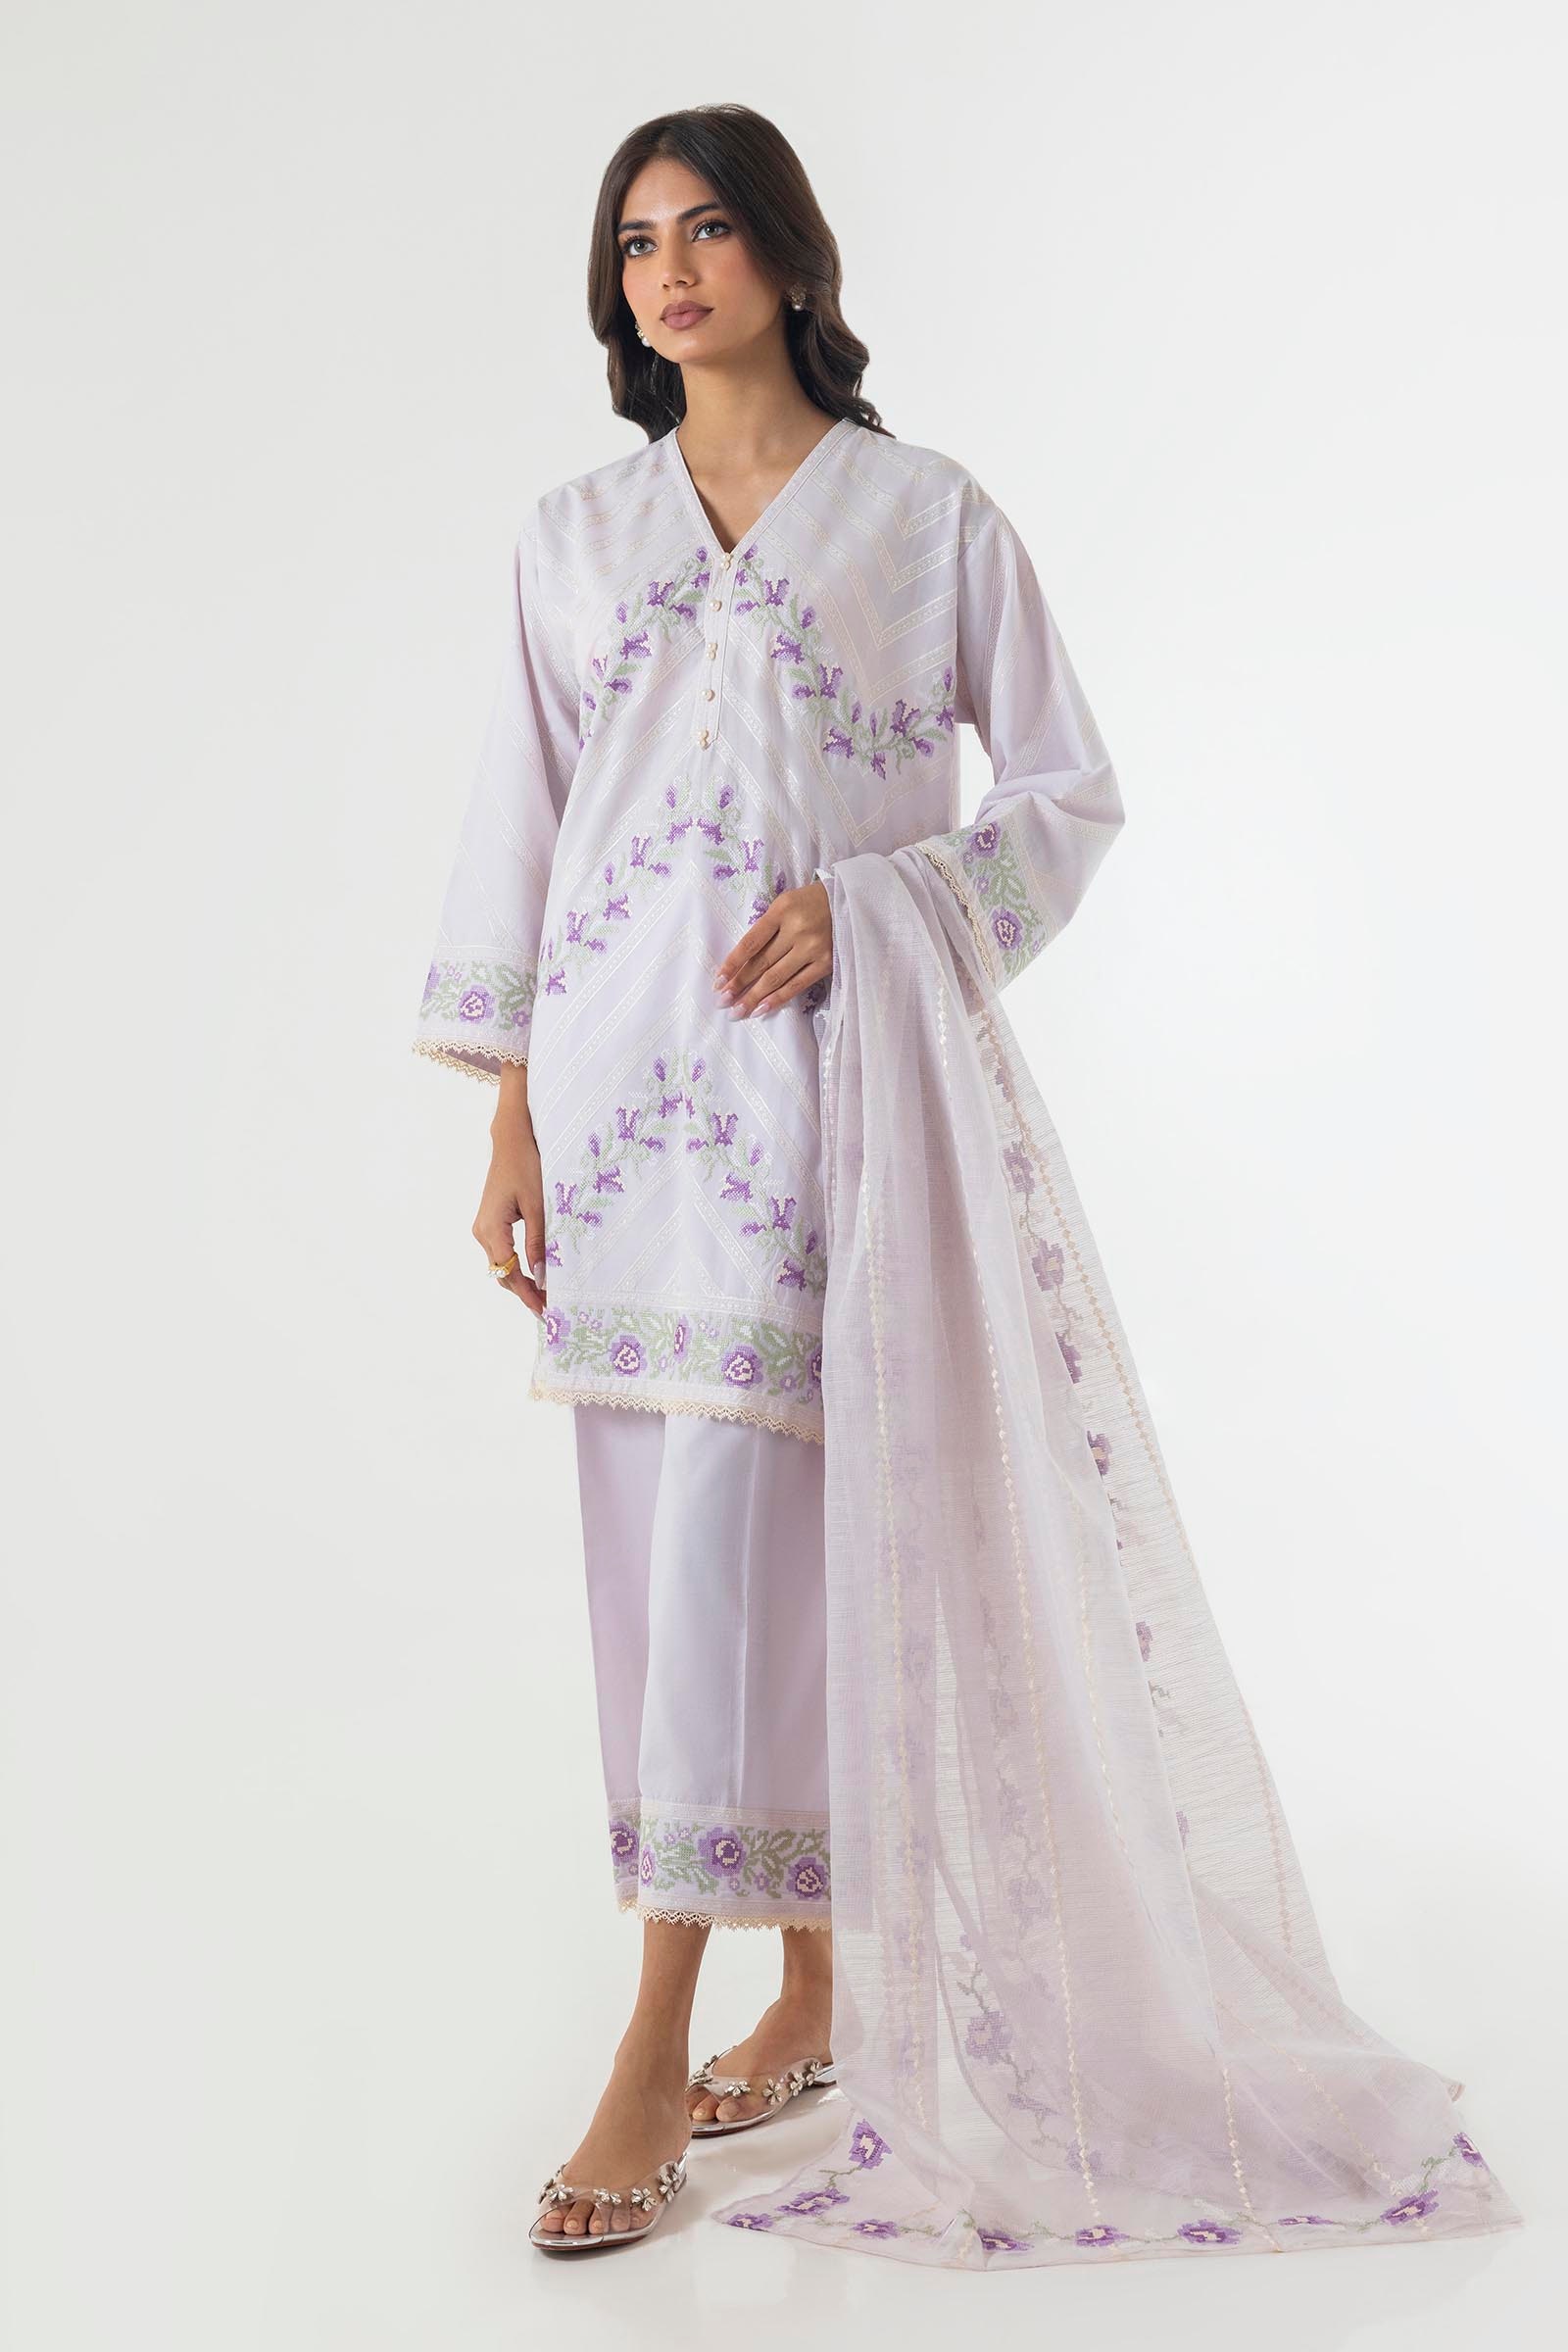
lavender embroidered cotton suit